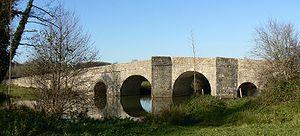
Chatain est une commune du Centre-Ouest de la France, située dans le département de la Vienne en région Nouvelle-Aquitaine.